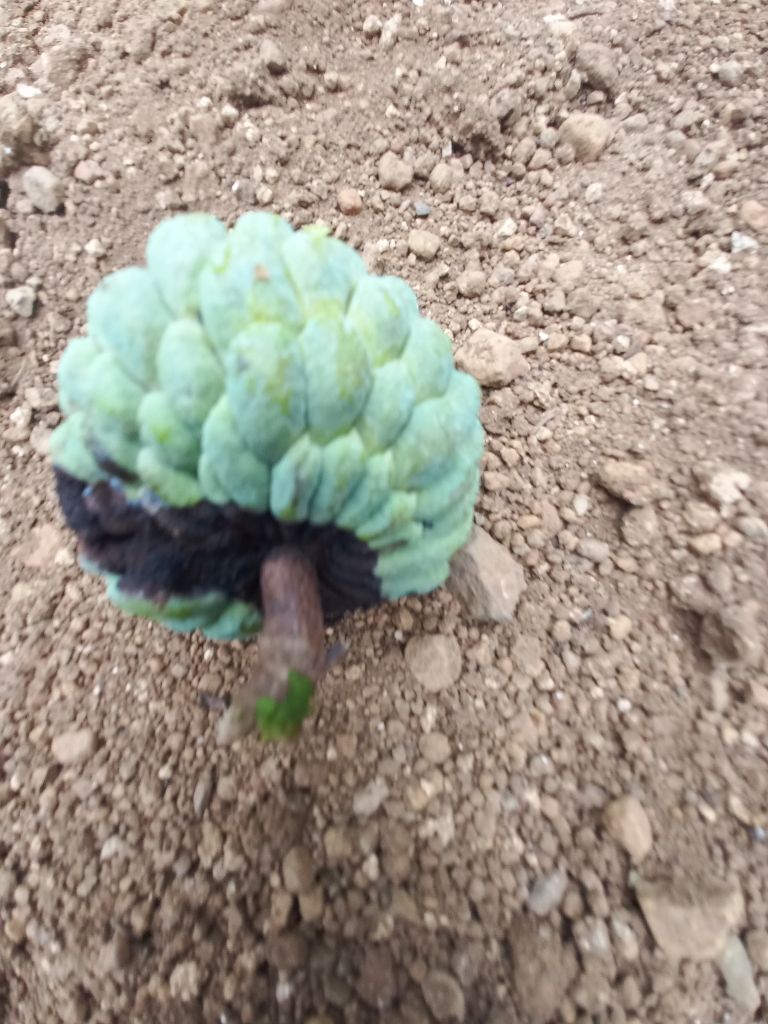
Disease label: Diplodia Rot